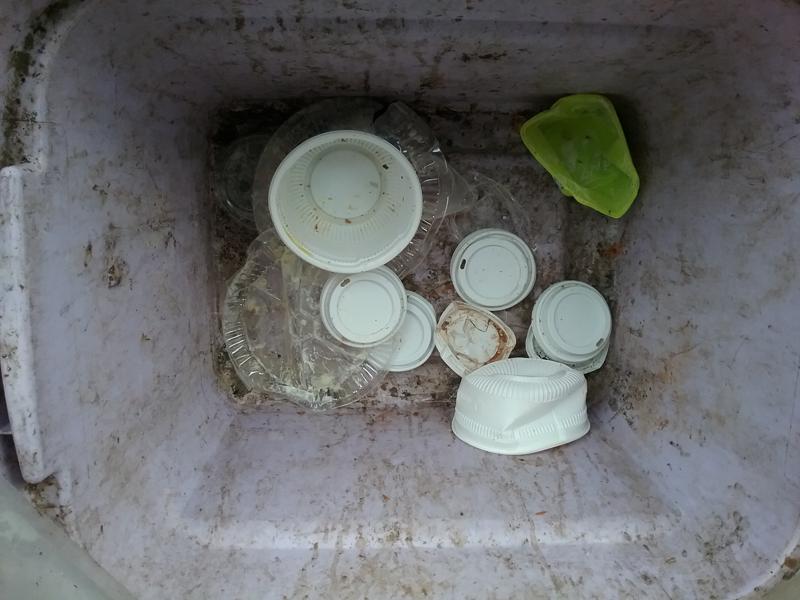
Label: plastic